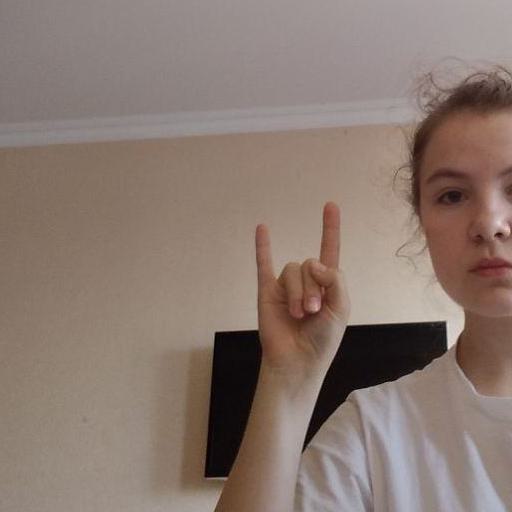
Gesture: rock